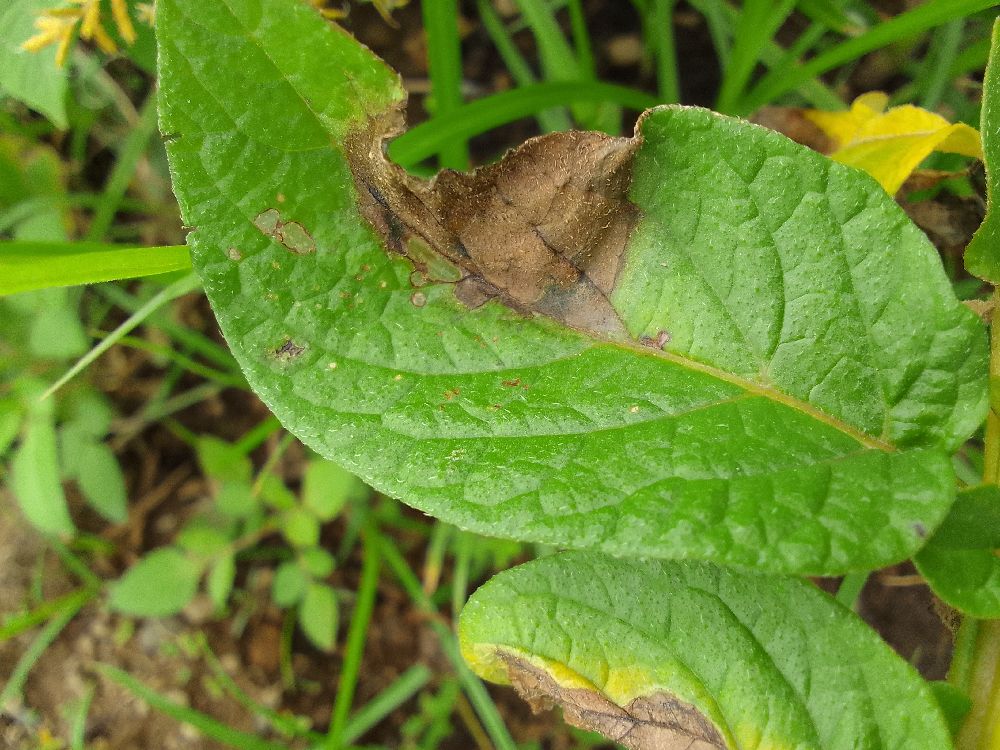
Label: Late blight